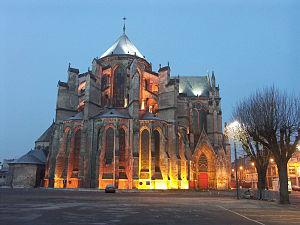
La basilique-cathédrale Saint-Gervais-et-Saint-Protais est une cathédrale catholique romaine de style gothique classique située à Soissons dans le département français de l'Aisne en région Hauts-de-France, à 99 km au nord-est de Paris.